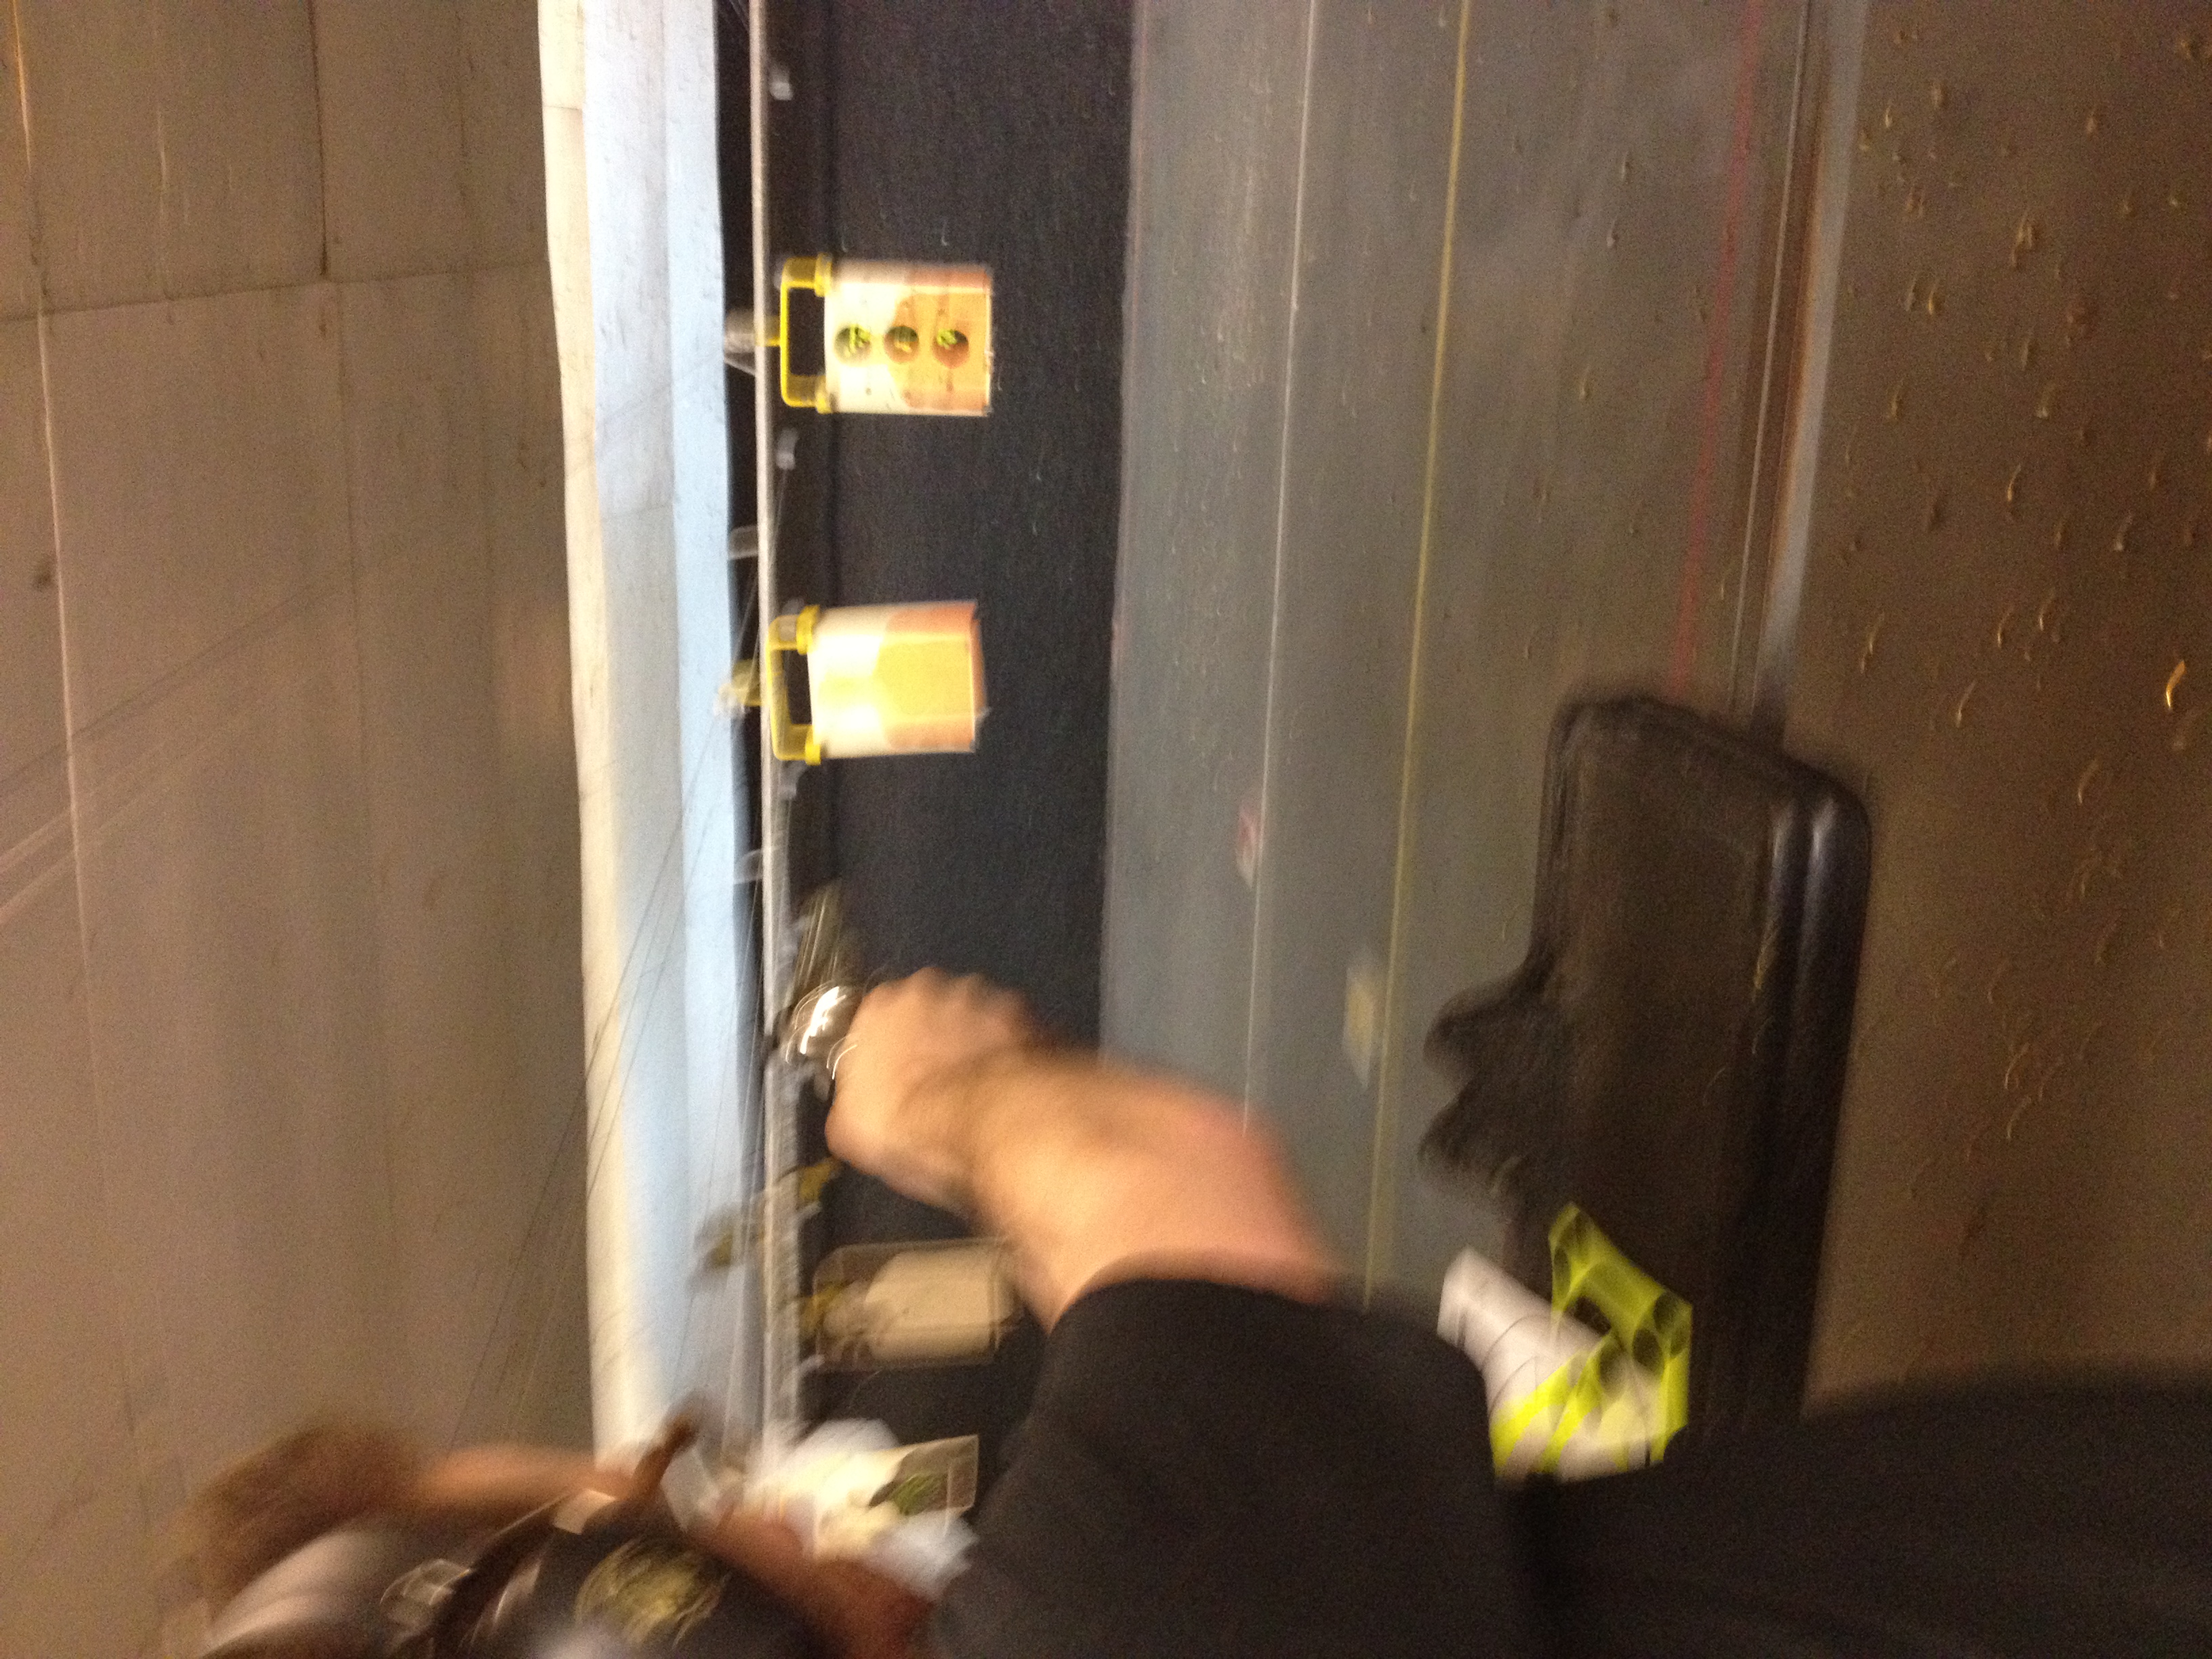
light, vehicle, shooting range